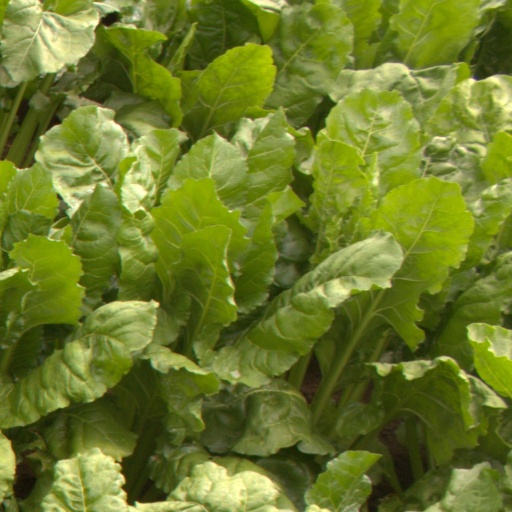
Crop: sugar beet